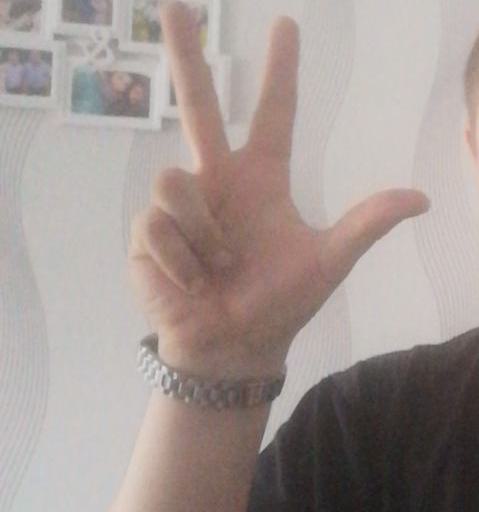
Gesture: three2